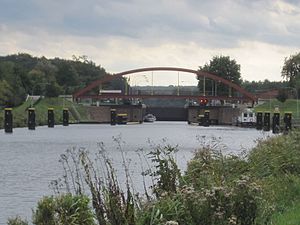
Lankau
Donnerschleuse ved Elbe-Lübeck-Kanal
Lankau er en kommune i det nordlige Tyskland, beliggende i Amt Sandesneben-Nusse i den nordvestlige del af Kreis Herzogtum Lauenburg. Kreis Herzogtum Lauenburg ligger i delstaten Slesvig-Holsten.